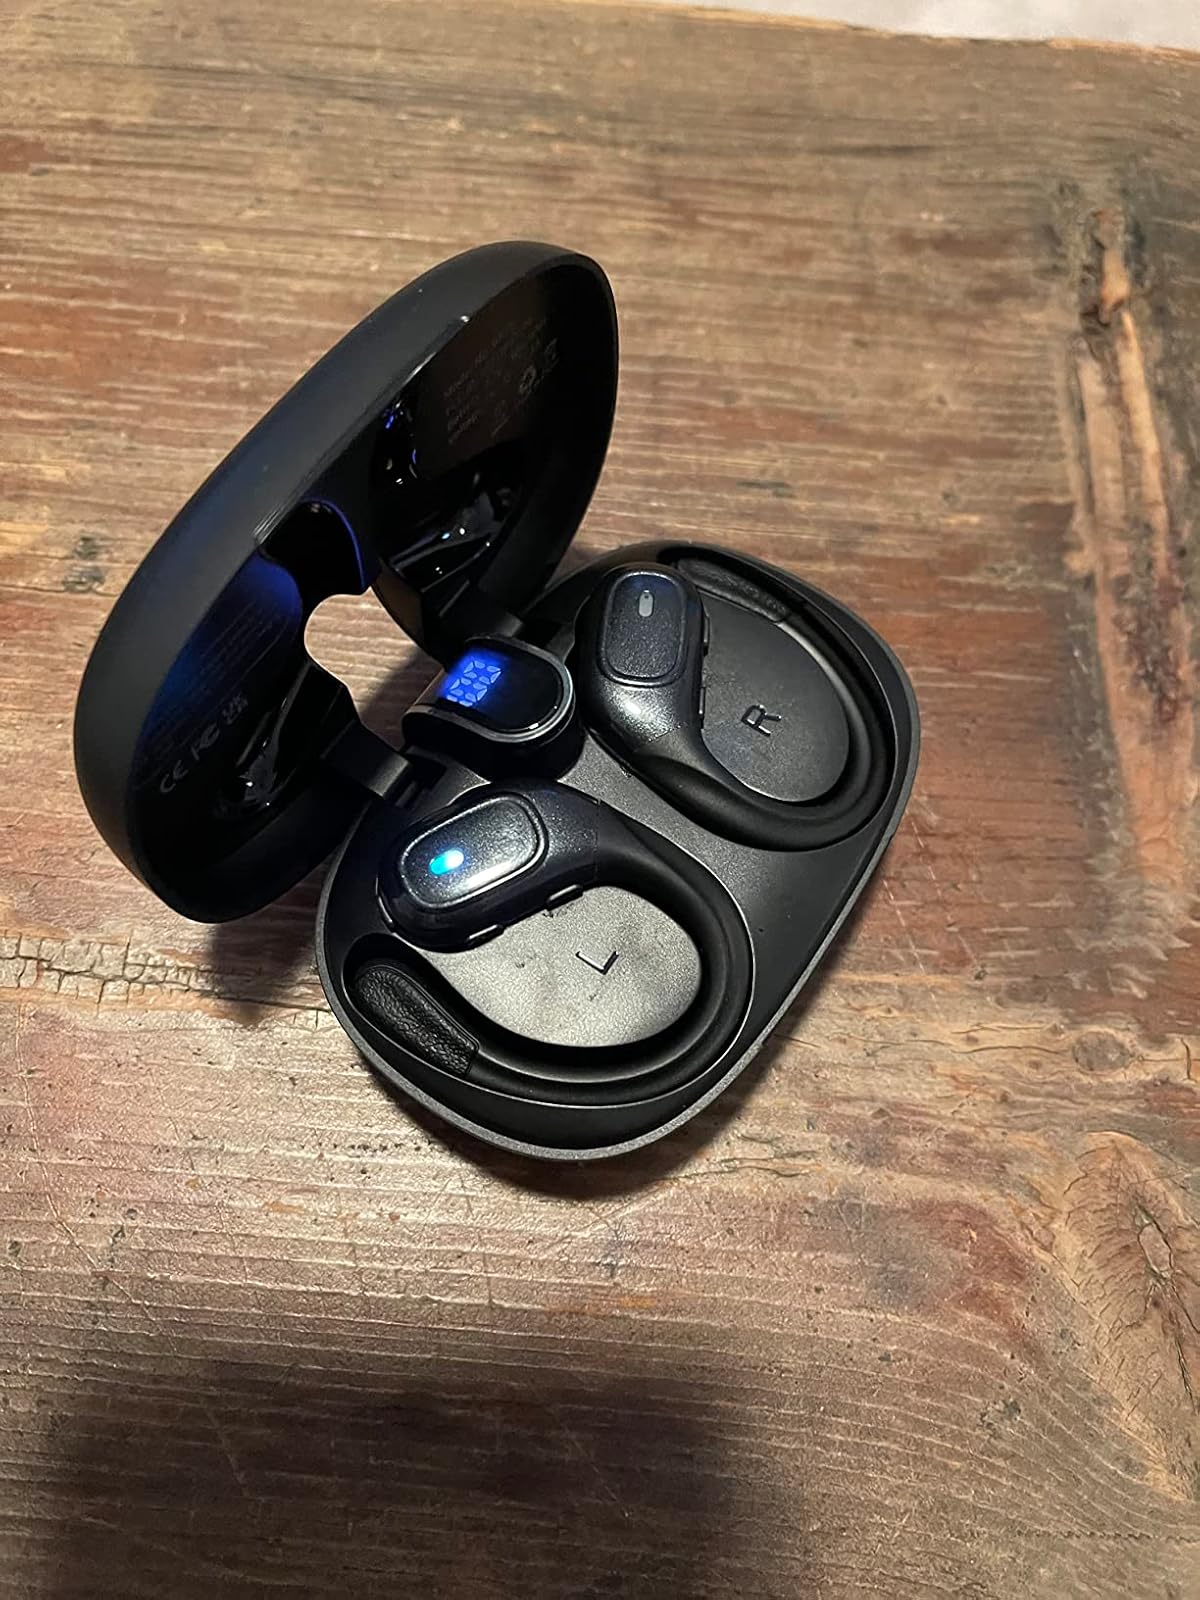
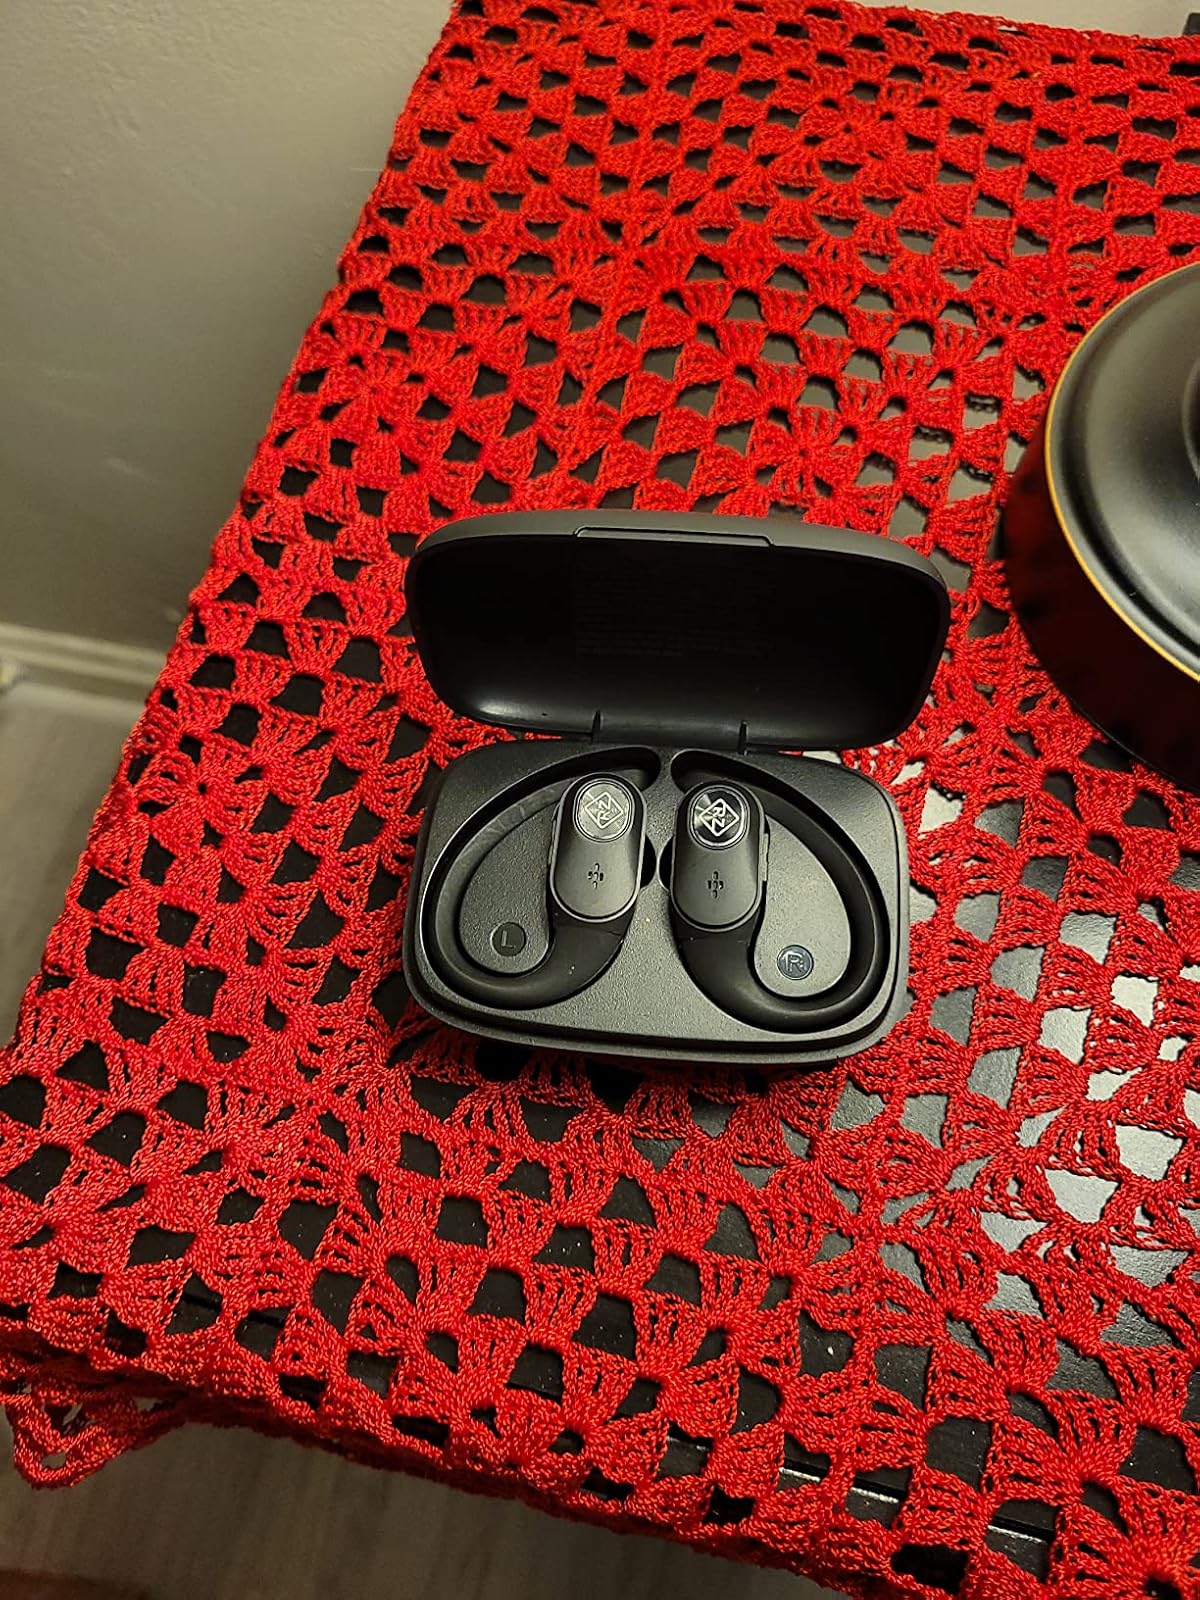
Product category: earbuds
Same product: no